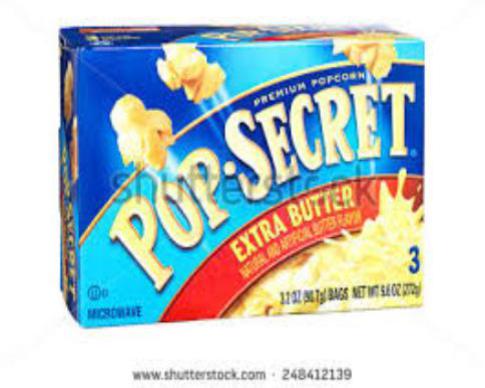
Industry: Food